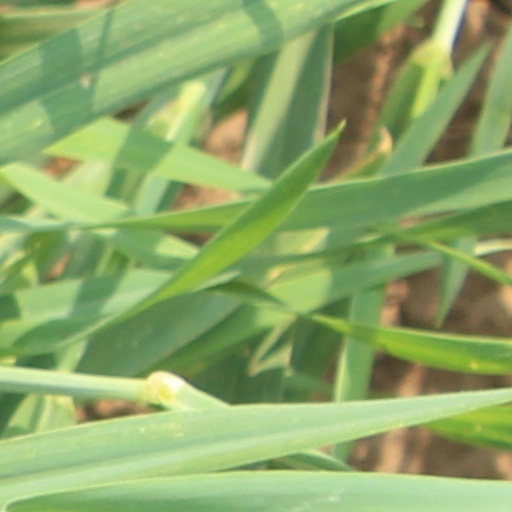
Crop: wheat